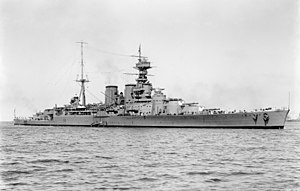
HMS Hood
HMS Hood i 1924
HMS Hood var en britisk slagkrydser i mellemkrigstiden og den første del af 2. verdenskrig. Hood blev sænket af det tyske slagskib Bismarck i slaget i Danmarksstrædet d. 24. maj 1941.